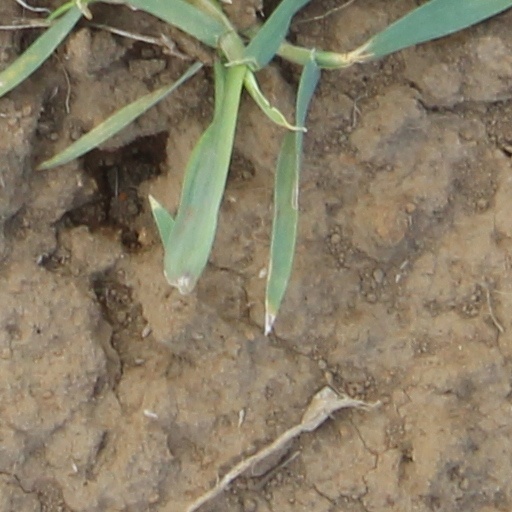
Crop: wheat